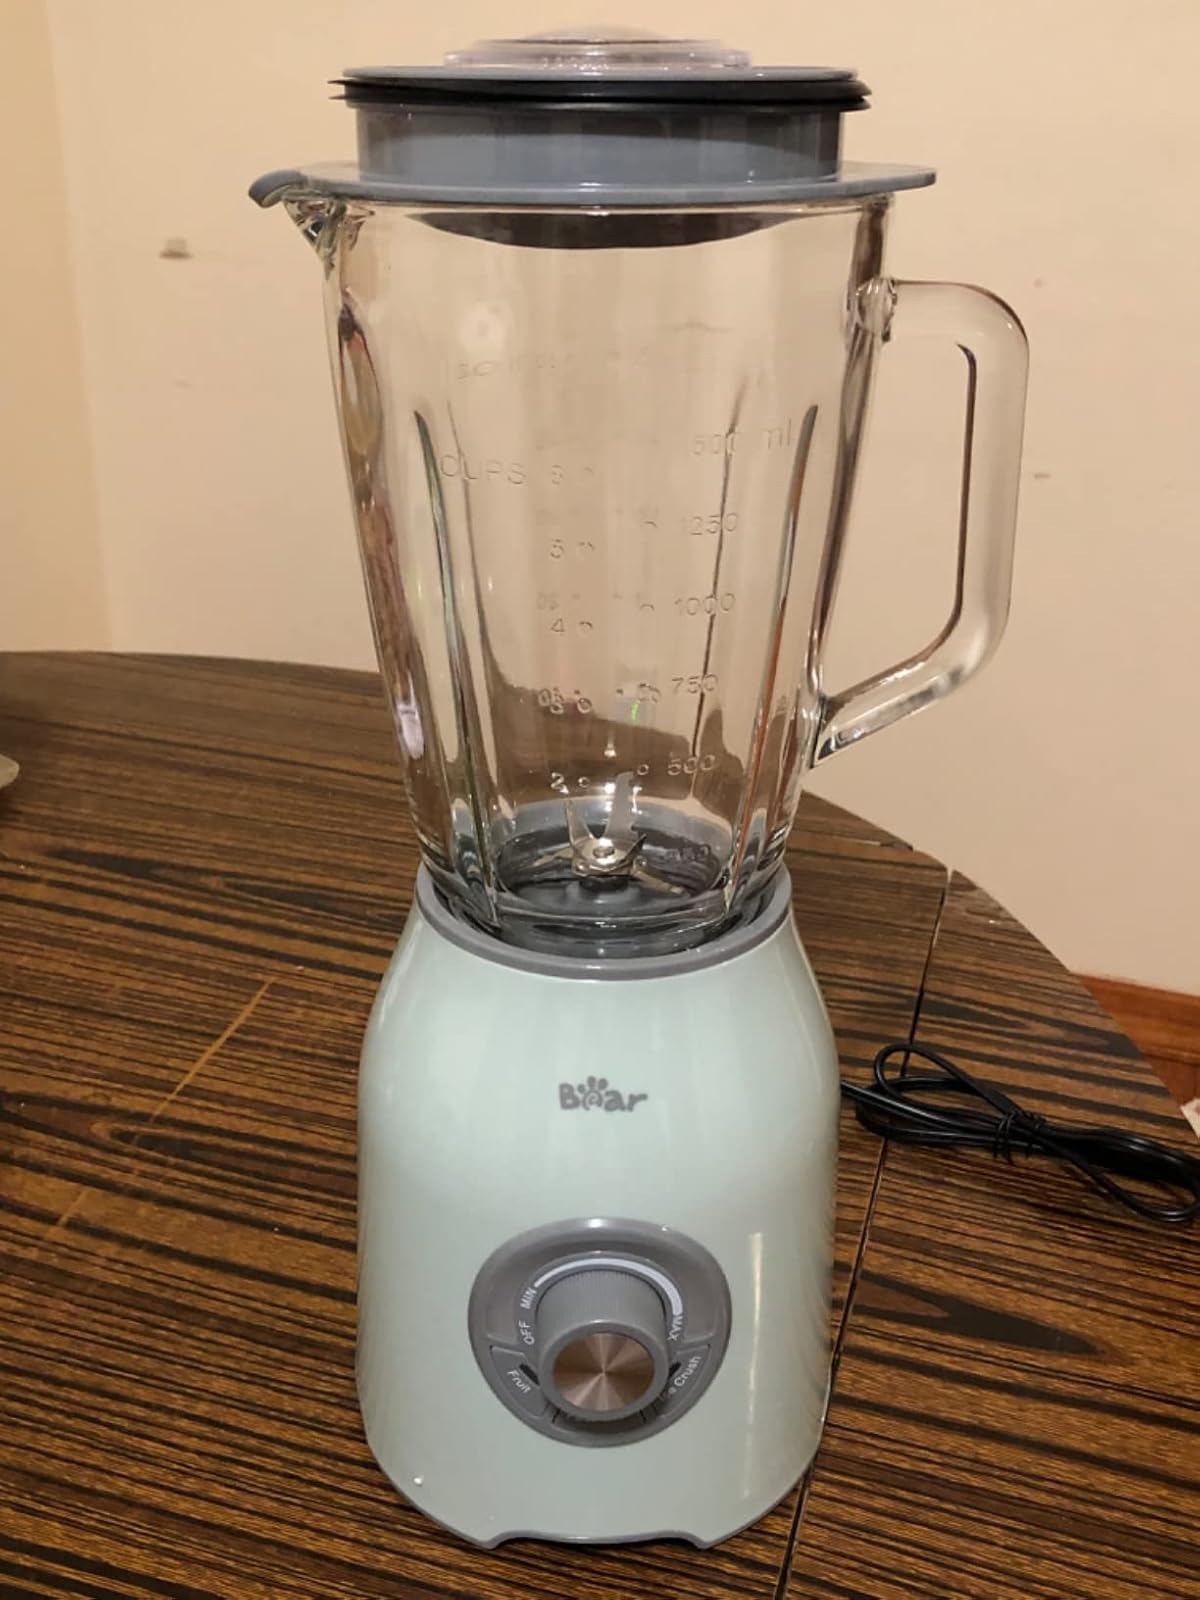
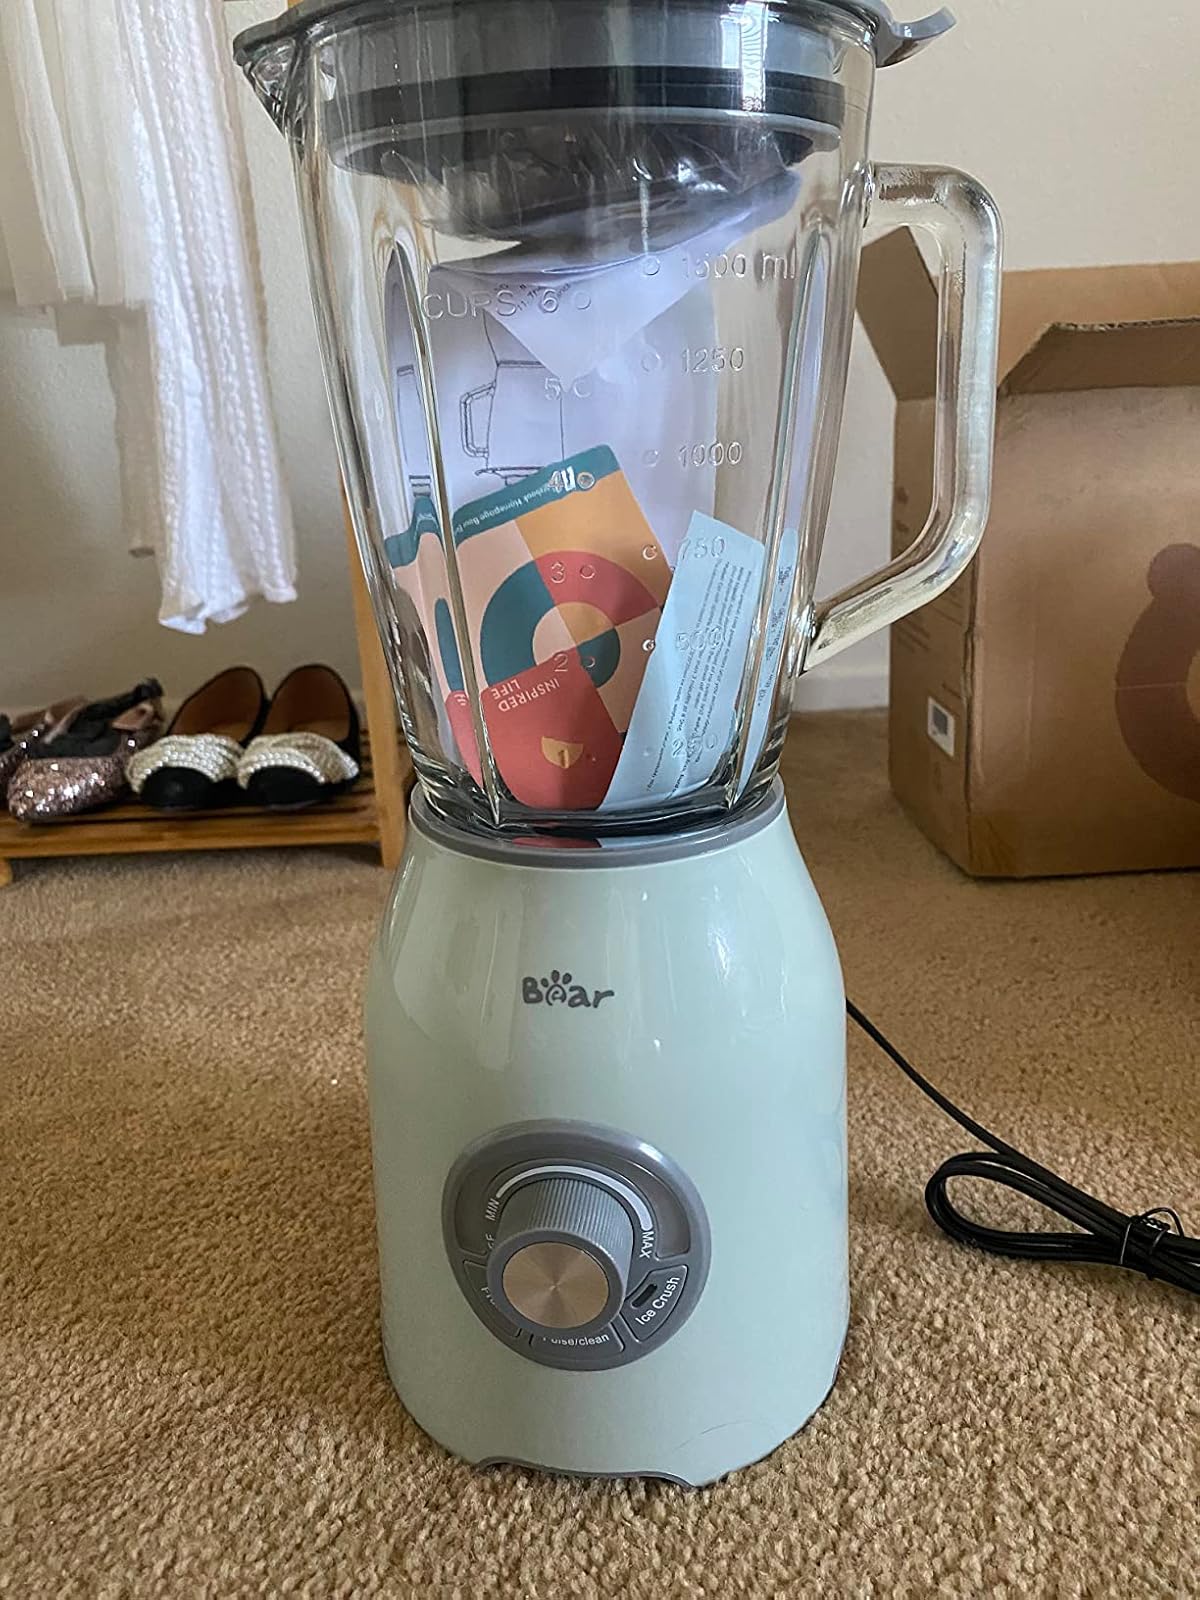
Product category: items_blender
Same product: yes